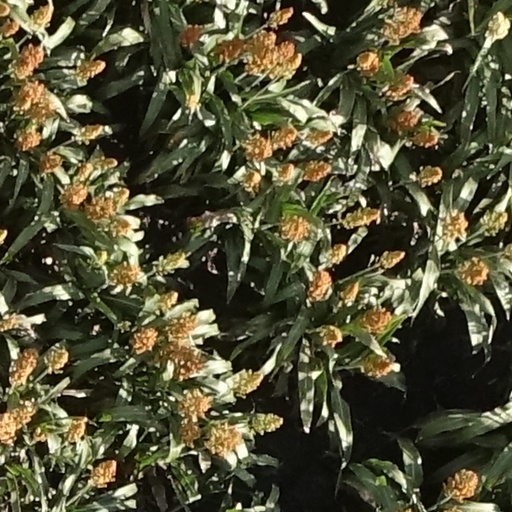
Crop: sorghum